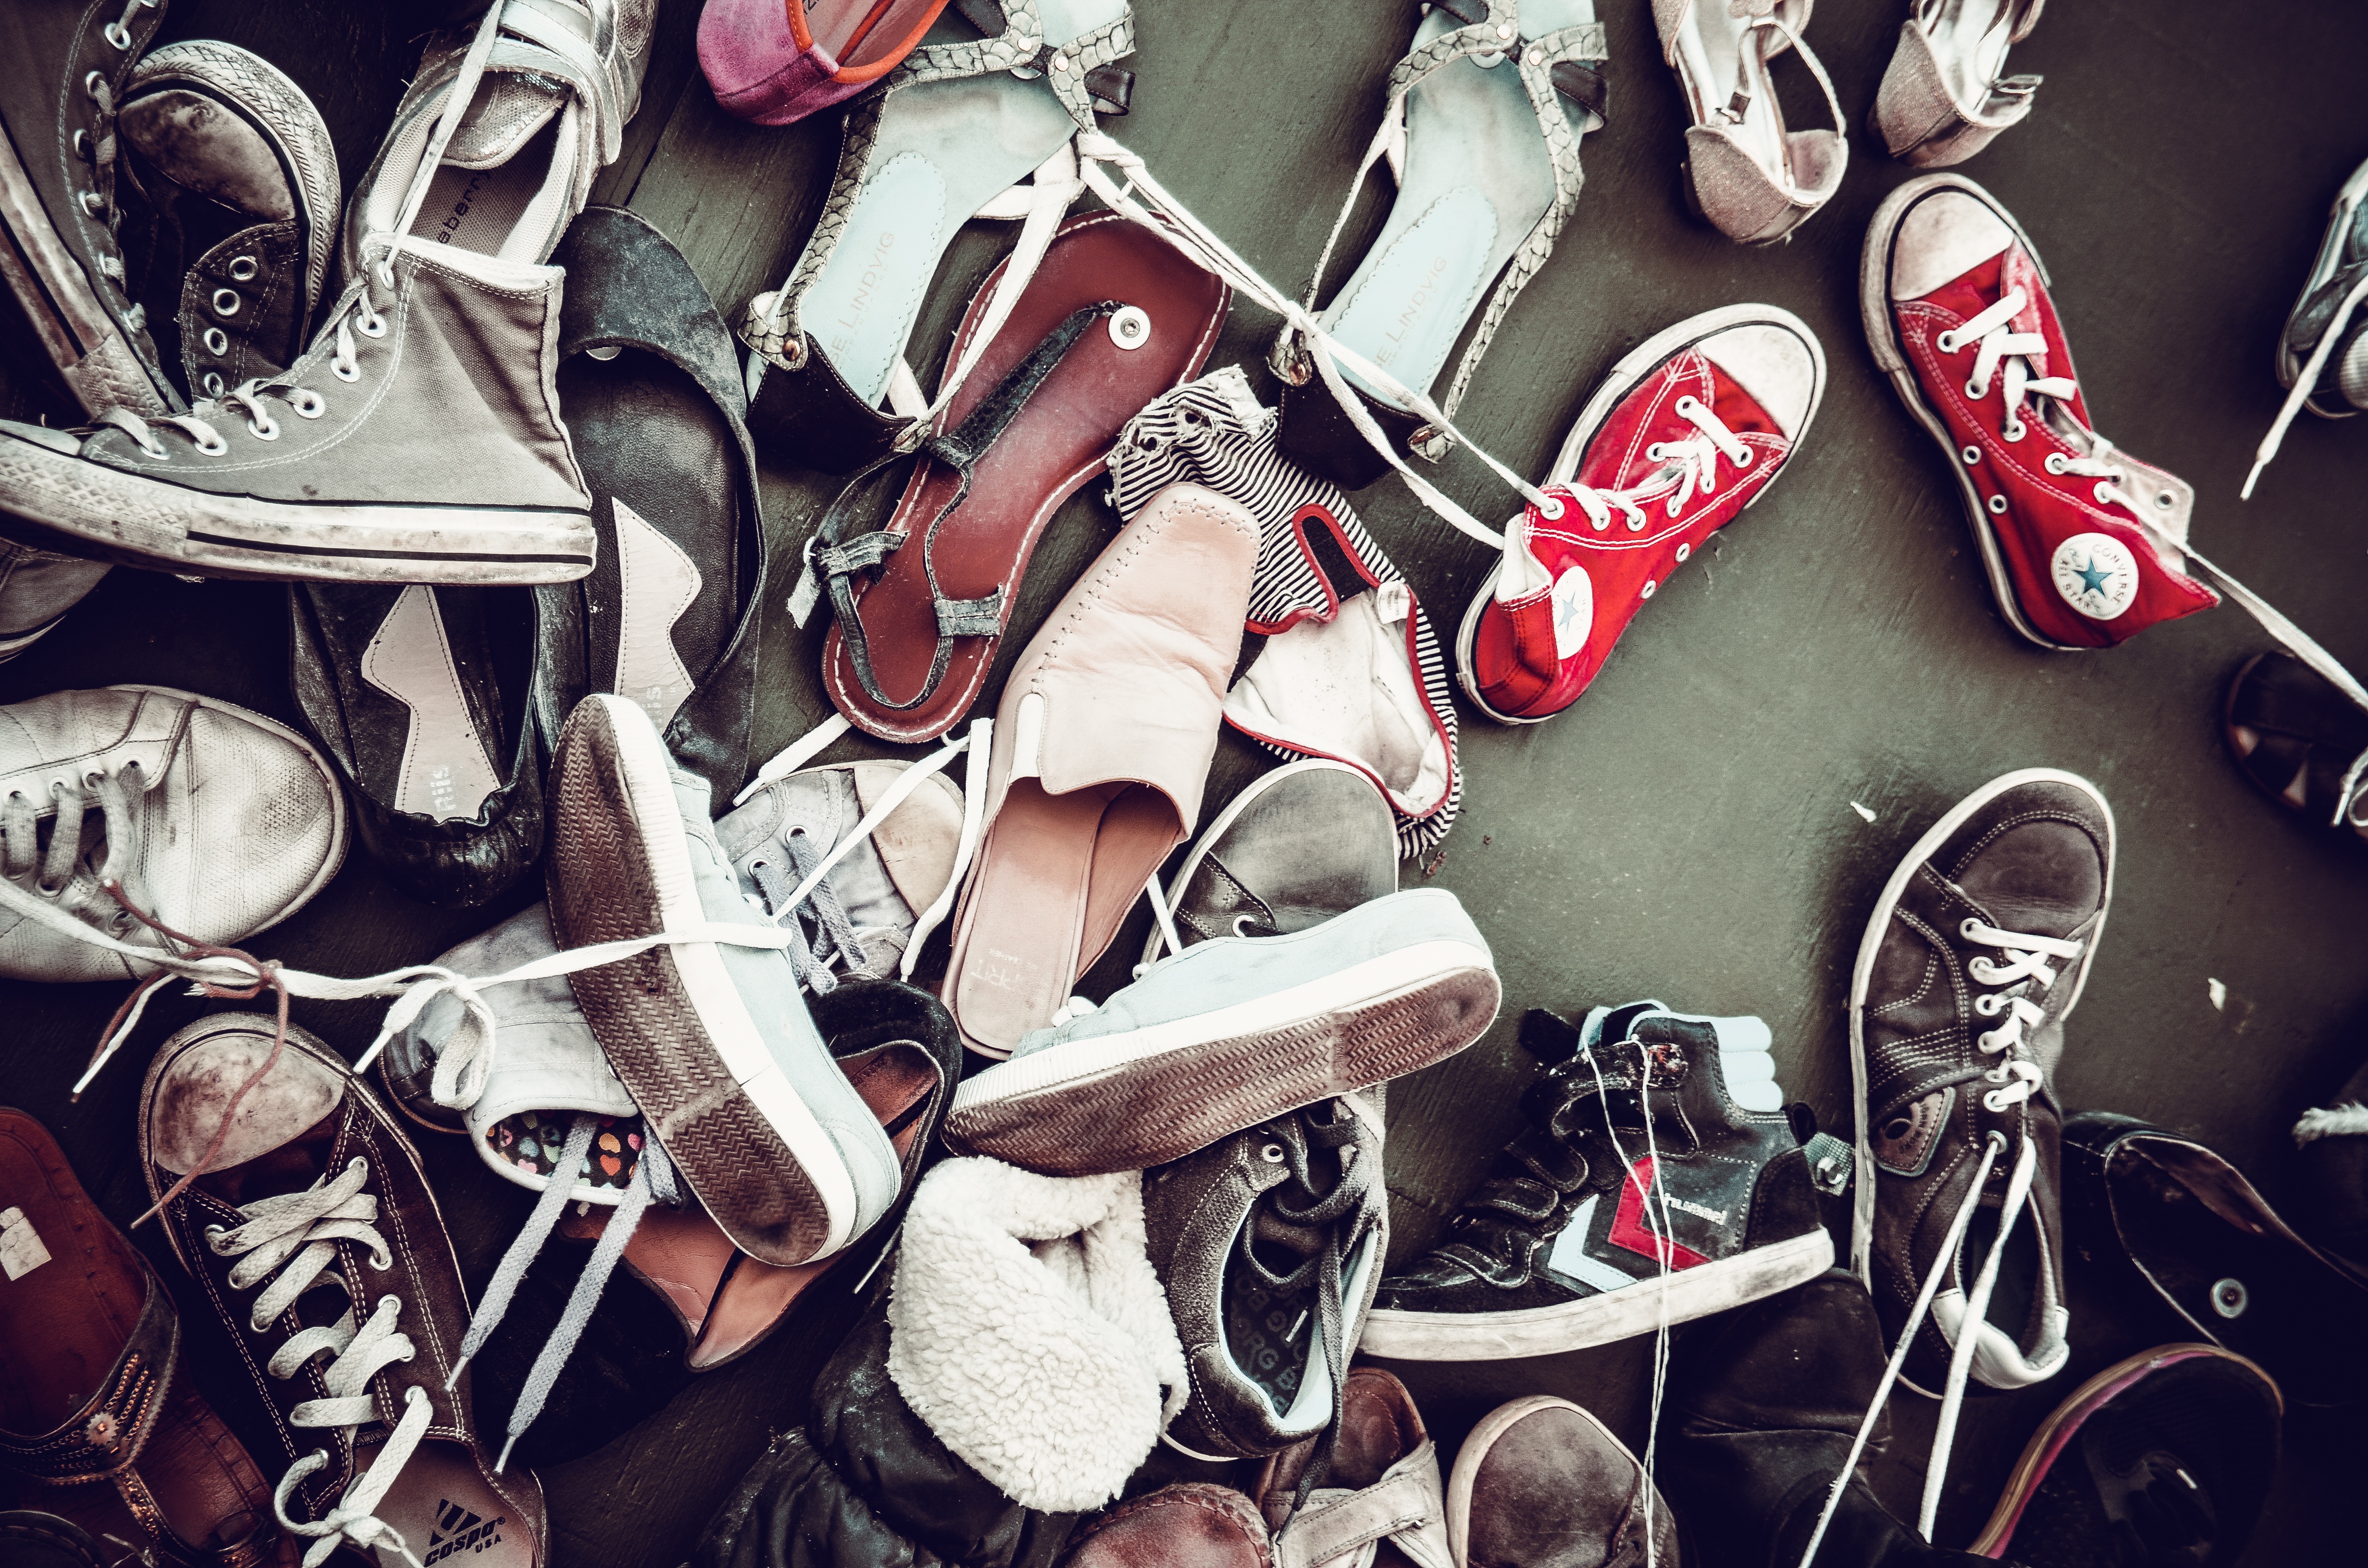
fashion, clothing, shoes, art, cool, sneakers, footwear, comics